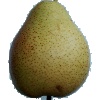
Label: pear_forelle